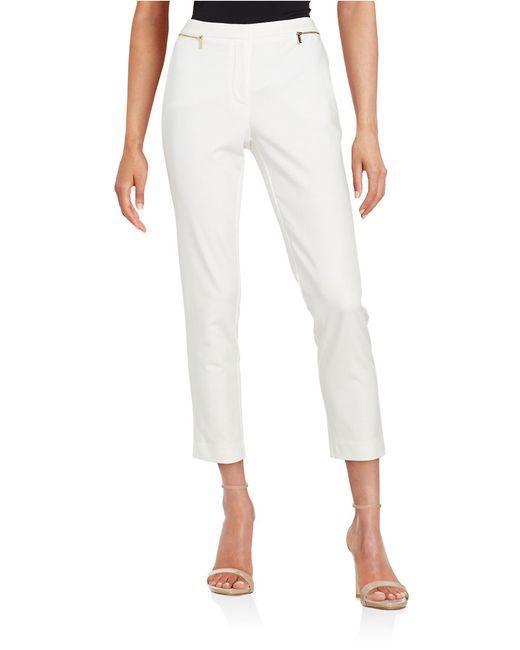
Weiße Farbe Damen Kleid Hose faltenfrei